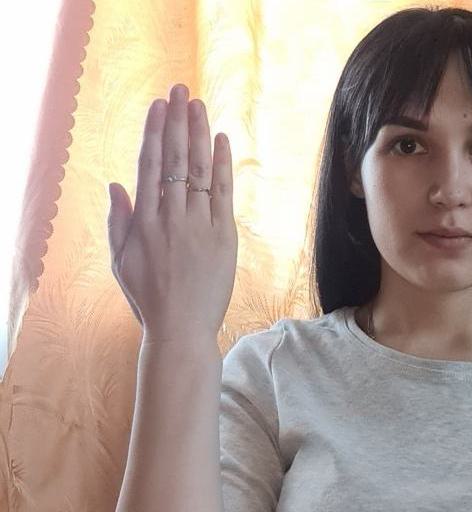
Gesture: stop_inverted